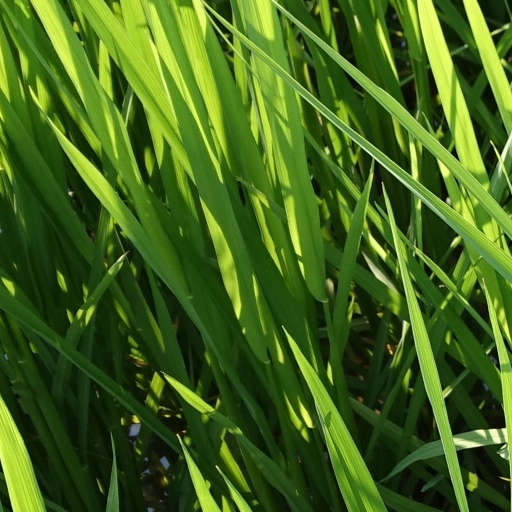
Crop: rice